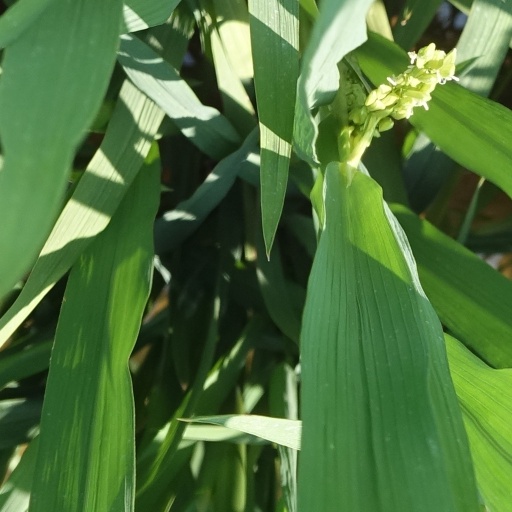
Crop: rice